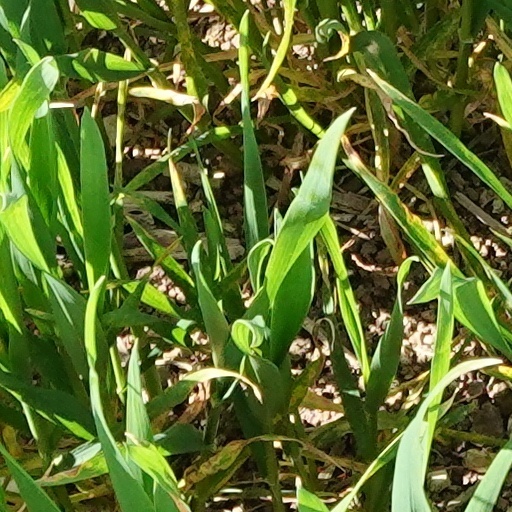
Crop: wheat